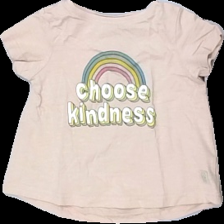
View: front
Type: T-shirt
Category: Children
Brand: Lager 157
Colors: Pink, Yellow, Green, Blue, White, Beige, Black
Material: 100% bomull
Pattern: Other
Cut: C-collar
Season: All
Damage: luddigt på tryck
Damage location: top center
Price range: <50
Recommended usage: Reuse
Description: t-shirt med tryck